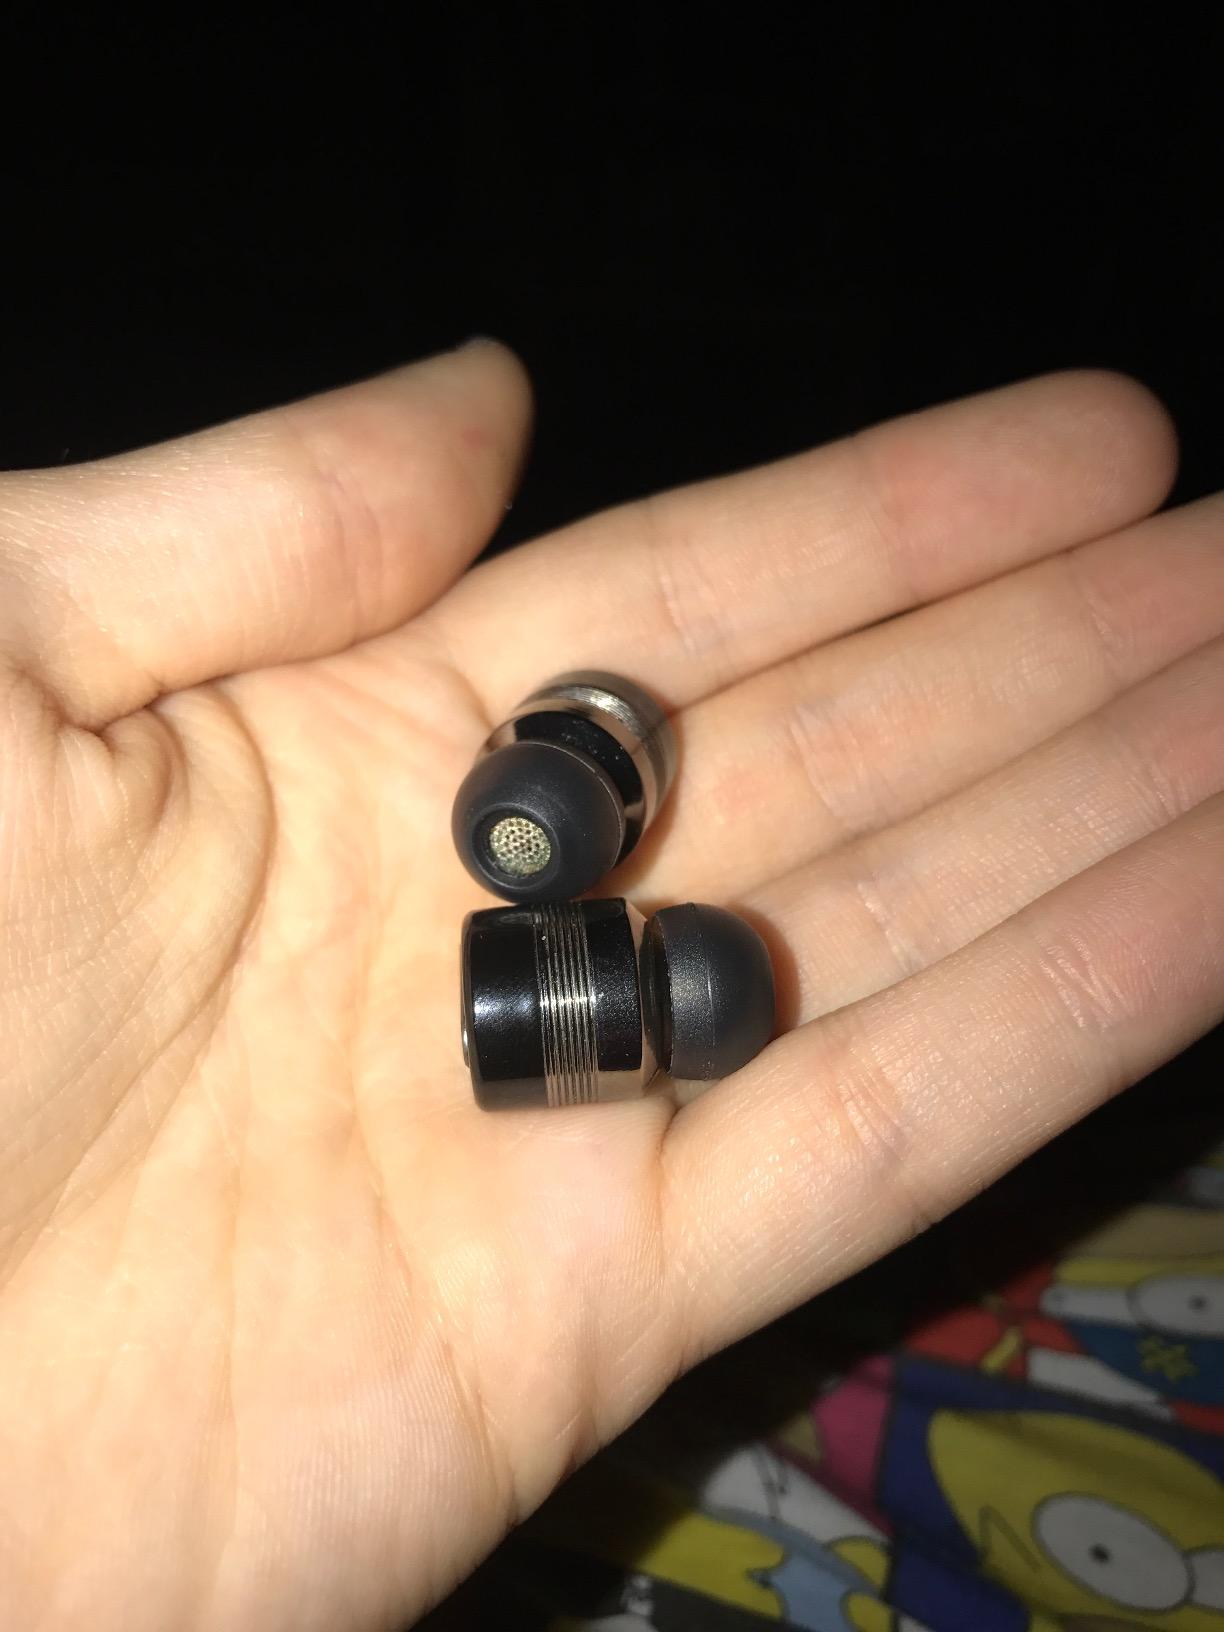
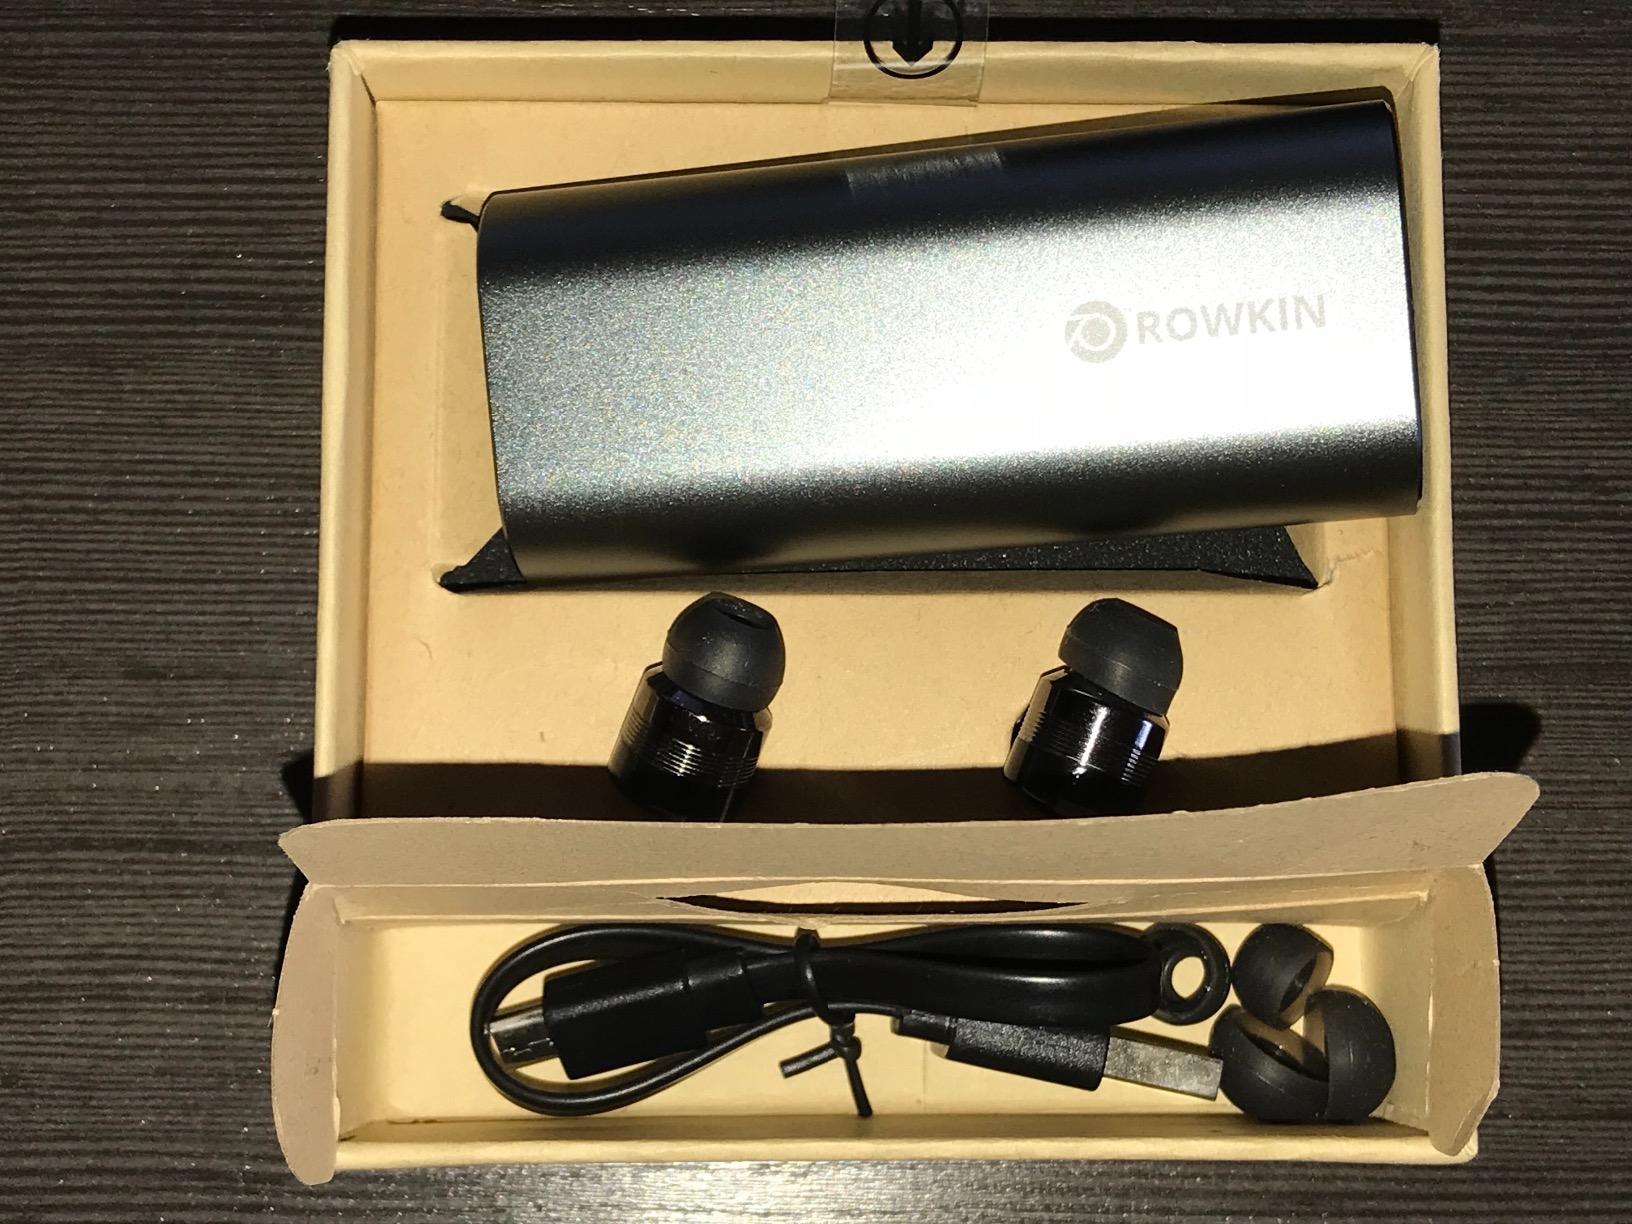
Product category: headphones
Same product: yes